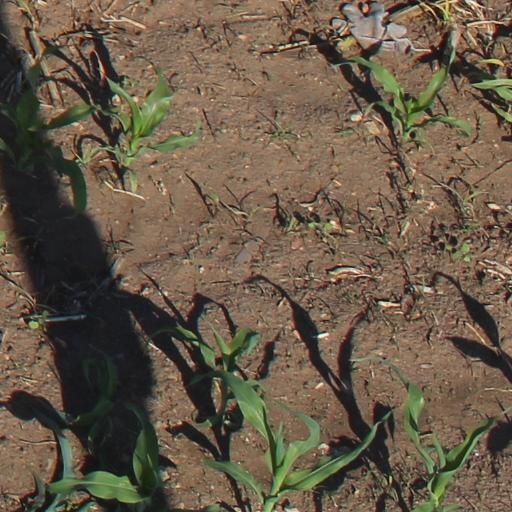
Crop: maize; corn